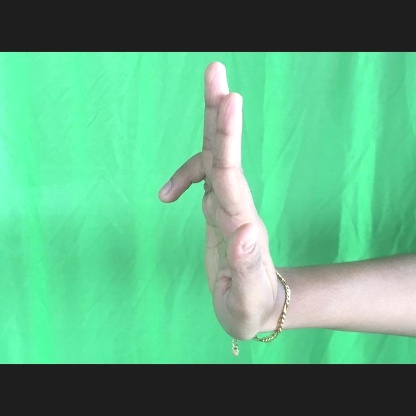
Mudra: Ardhapathaka